Charles Lucien Bonaparte

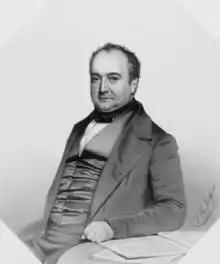
Lithograph by Thomas Herbert Maguire, 1849

Charles Lucien Jules Laurent Bonaparte, 2nd Prince of Canino and Musignano (24 May 1803 – 29 July 1857) was a French naturalist and ornithologist, and a nephew of Napoleon. Lucien and his wife had twelve children, including Cardinal Lucien Bonaparte.